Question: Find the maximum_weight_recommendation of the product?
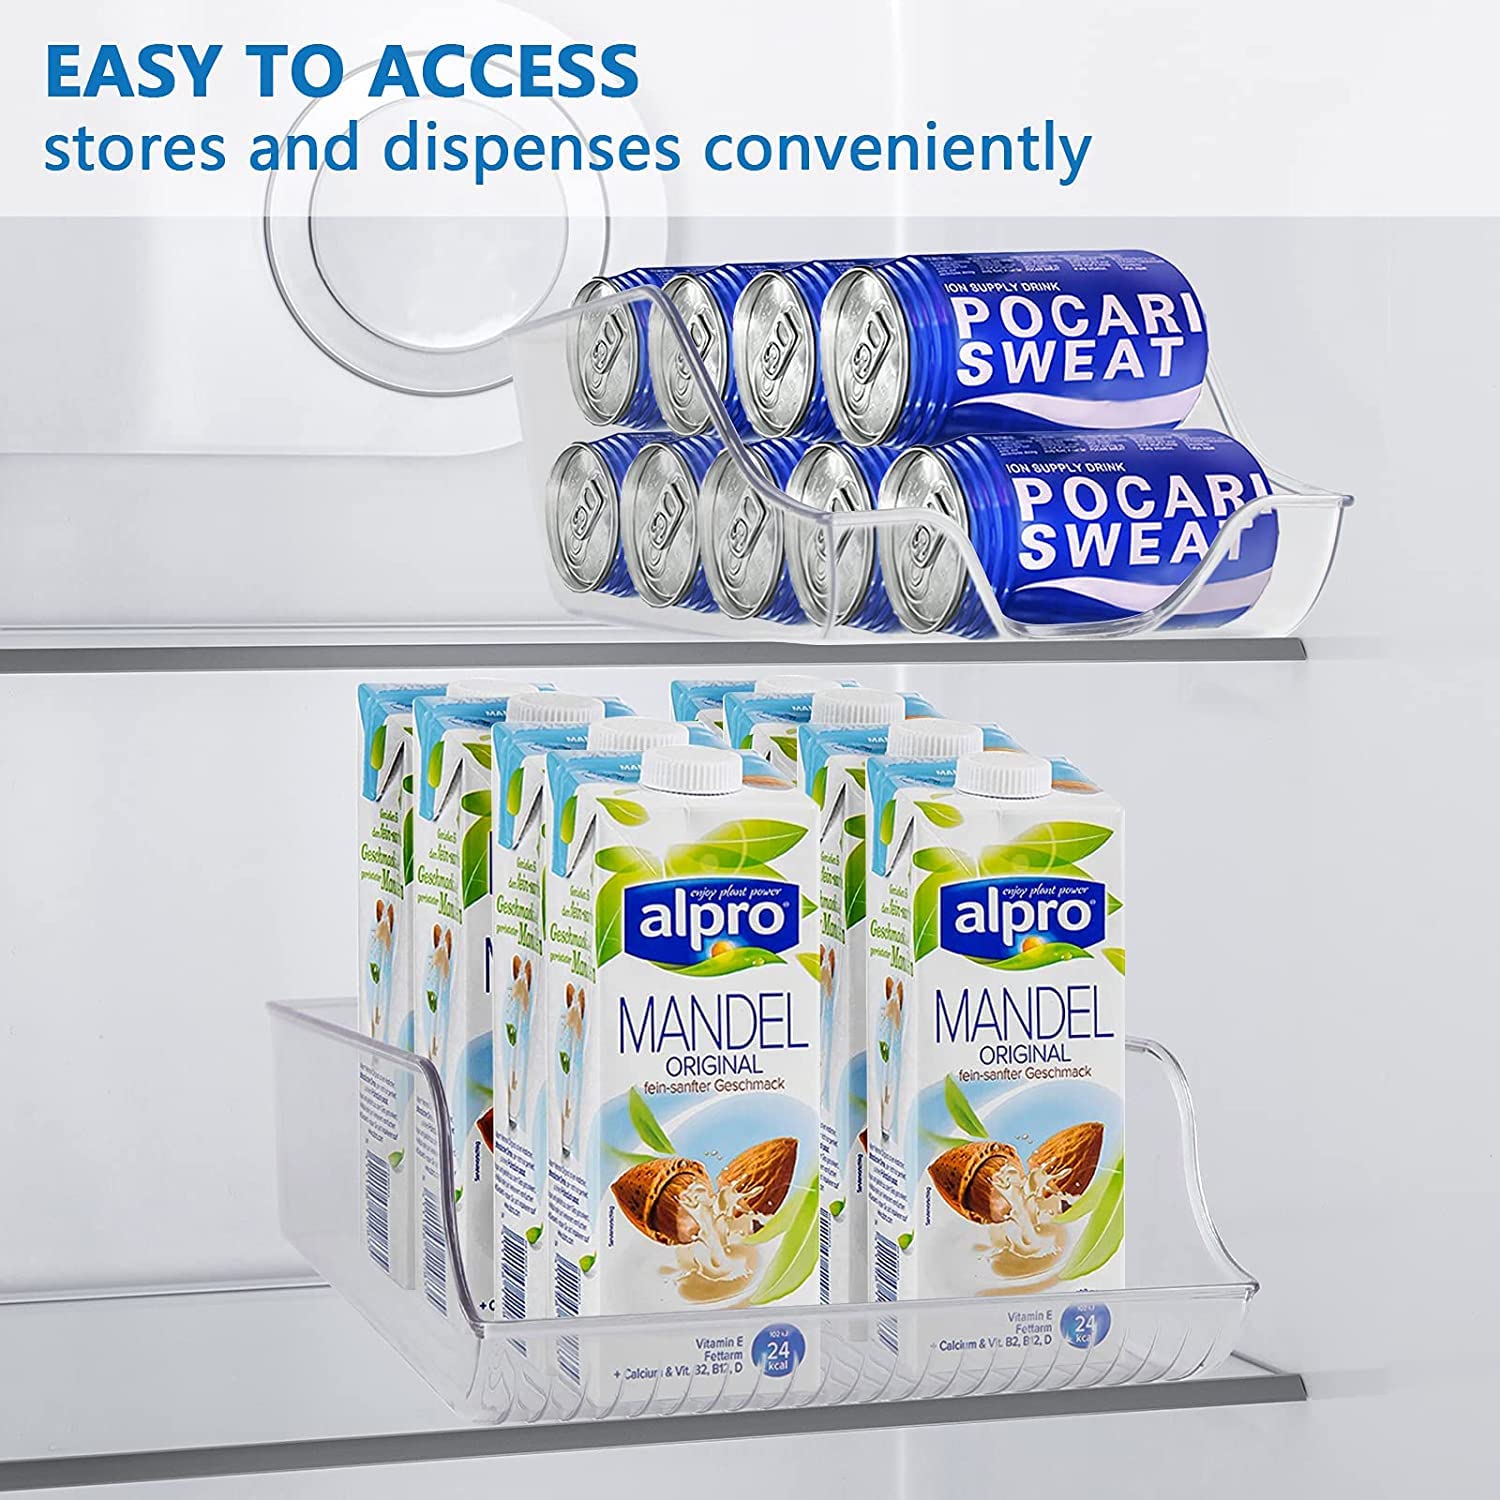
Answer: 19.0 ton